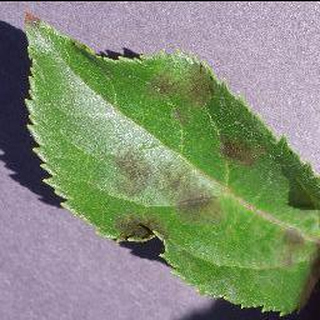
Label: apple_apple_scab